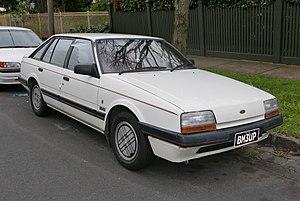
La Ford Telstar est un modèle de voiture basé sur la Mazda 626 et vendu en Australie et au Japon.